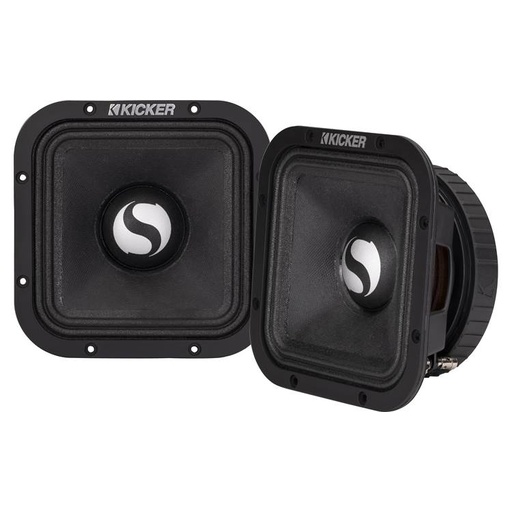
Kicker 49ST7MR8 - ST-Series 7" midrange speakers
ST-Series 7" midrange speakers (8-ohm) — designed for SPL-level competition Product highlights: 7" midrange speakers designed for SPL competition (pair) pressed pulp cone with cloth surround square woofer design handles up to 250 watts RMS (500 watts peak) frequency response: 80-7,500 Hz impedance: 8 ohms sensitivity: 92 dB grilles not included top-mount depth: 3-1/16" cutout dimensions: 5-7/8" x 5-7/8" frame width: 7"
Brand: Kicker
Category: Vehicles & Parts > Vehicle Parts & Accessories > Motor Vehicle Electronics > Motor Vehicle Speakers > Mid-Range Speakers